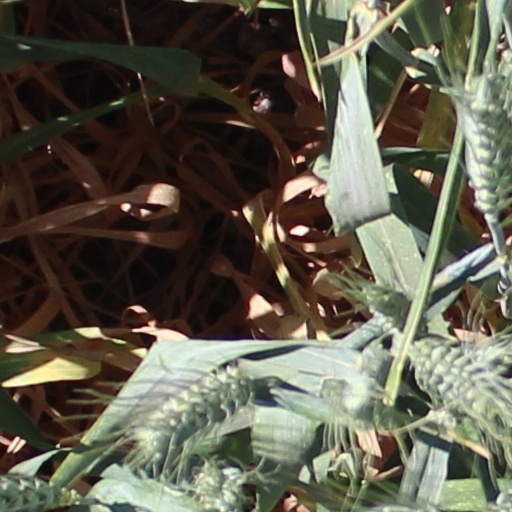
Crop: wheat